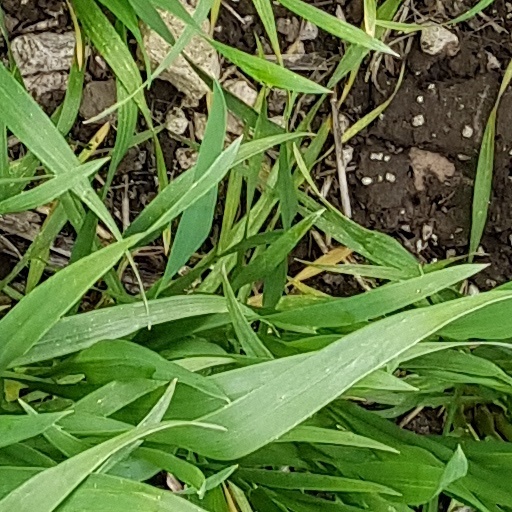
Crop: wheat